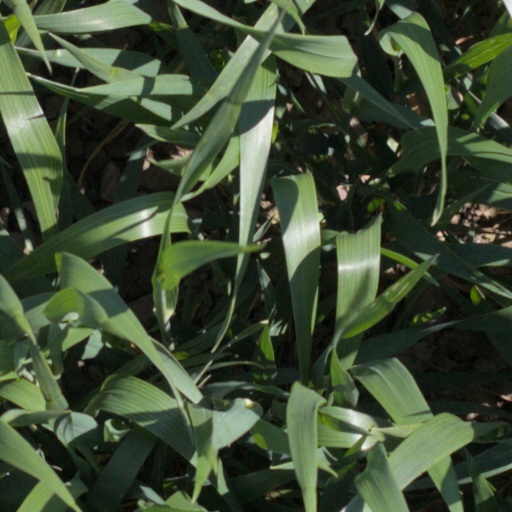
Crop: wheat